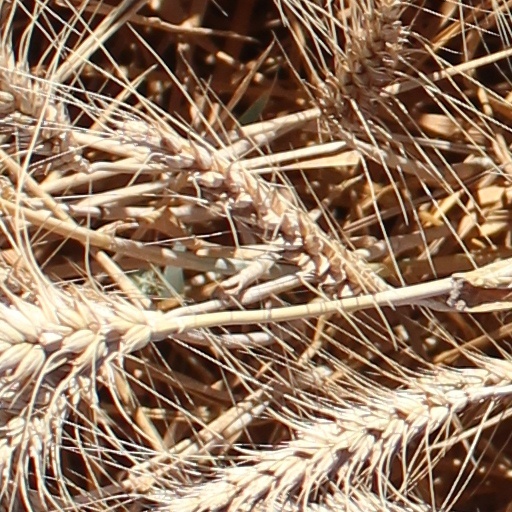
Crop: wheat